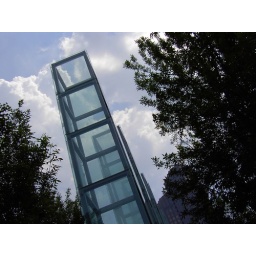
4 glass towers to signify the four concentration camps in Europe